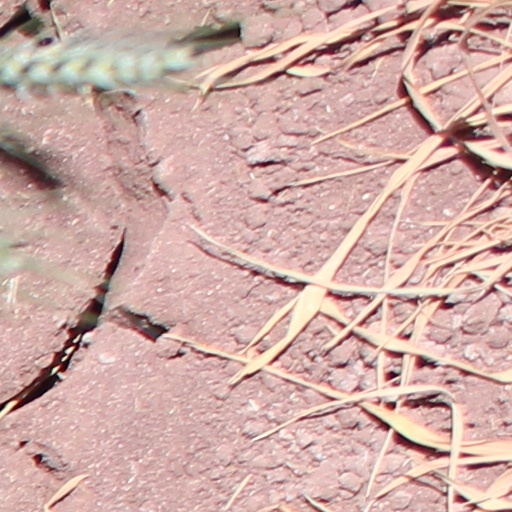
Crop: wheat